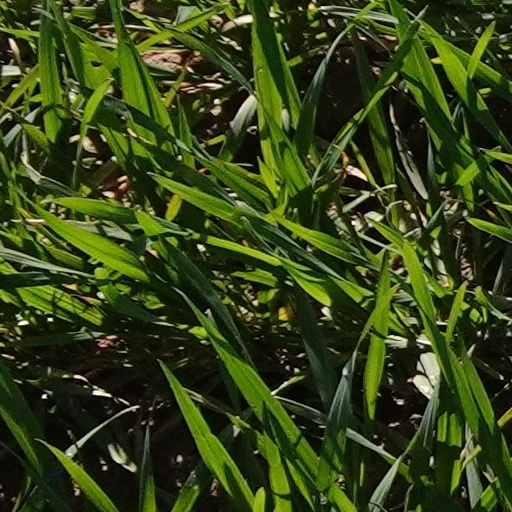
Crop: wheat